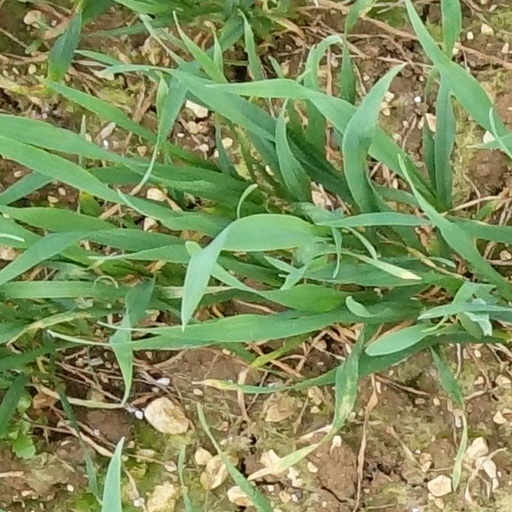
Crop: wheat